Devil May Cry 5

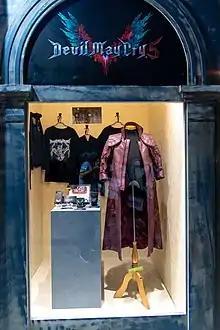
Replicas of Dante's jacket, among other characters, were marketed with the game.

Itsuno claims the original "Devil May Cry 4" was unsuitable for consoles of its generation which resulted in certain issues with its design. As a result, he aimed to make this sequel far more enjoyable with a budget that would allow more content and thus appeal to a larger audience, including "Devil May Cry 4" players. However, because the game's narrative was focused on Dante, Nero and V, Lady and Trish could not appear as playable characters again. The difficulty mode of "Son of Sparda" was retouched from a previous game to provide players with new challenges like the way characters have to parry enemy attacks and then be able to defeat them in one counterattack while also enhancing the boss fights such as Goliath's fight scene. Another of Itsuno's objectives was making more responsive controls to generate better productions while making the characters move like humans. A big influence on Itsuno and the game was a movie where three robots combined into one giant bot and overcame their foe, moving him to tears. He wanted to create similar moments. Itsuno also wanted to give players the style of a Hollywood movie, most notably Marvel's "Avengers" series.